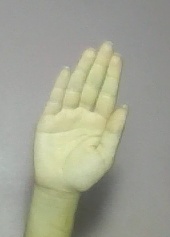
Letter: seen